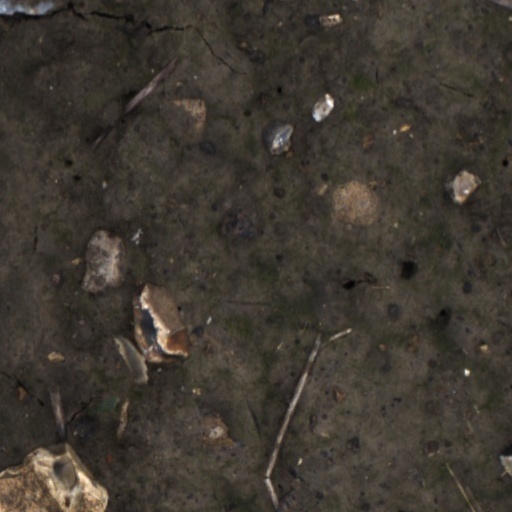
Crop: wheat